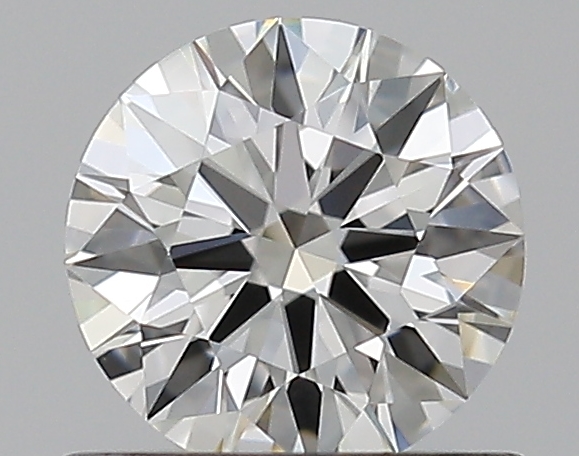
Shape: round
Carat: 0.59
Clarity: VVS1
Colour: I
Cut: EX
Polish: EX
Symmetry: EX
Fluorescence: N
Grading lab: GIA
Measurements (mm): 5.42 x 5.45 x 3.31